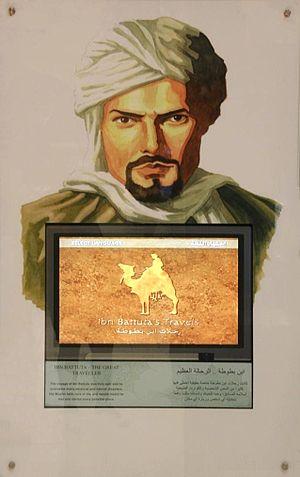
Ibn Baṭṭūṭa, de son nom complet ʾAbu ʿAbd Allah Muḥammad Ibn ʿAbd Allah al-Lawātī aṭ-Ṭanjī Ibn Baṭṭūṭa, né le 24 février 1304 à Tanger et mort en 1368 à Marrakech, est un explorateur et voyageur d'origine berbère qui a parcouru près de 120 000 kilomètres entre 1325 et 1349, de Tombouctou au sud, jusqu'à l'ancien territoire du Khanat bulgare de la Volga au nord, et de Tanger à l’ouest jusqu'à Quanzhou en Extrême-Orient. Les mémoires d'Ibn Battûta sont compilés par le poète Ibn Juzayy al-Kalbi en un livre intitulé تحفة النظار في غرائب الأمصار وعجائب الأسفار, Tuḥfat an-Nuẓẓār fī Gharāʾib al-Amṣār wa ʿAjāʾib al-Asfār, communément appelé « Voyages ». Toutefois, il faut rester prudent sur la fiabilité de ces écrits, certains historiens doutant qu'Ibn Battuta ait réellement effectué la totalité des pèlerinages et voyages relatés.